Tommy McCraw

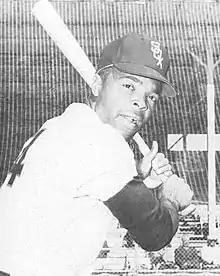

Tommy Lee McCraw (born November 21, 1940) is an American former professional baseball player and coach. He played in Major League Baseball as a first baseman and outfielder for the Chicago White Sox (1963–70), Washington Senators (1971), Cleveland Indians (1972 and 1974–75) and California Angels (1973–74).